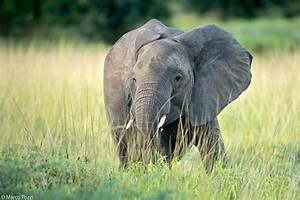
Label: elephant